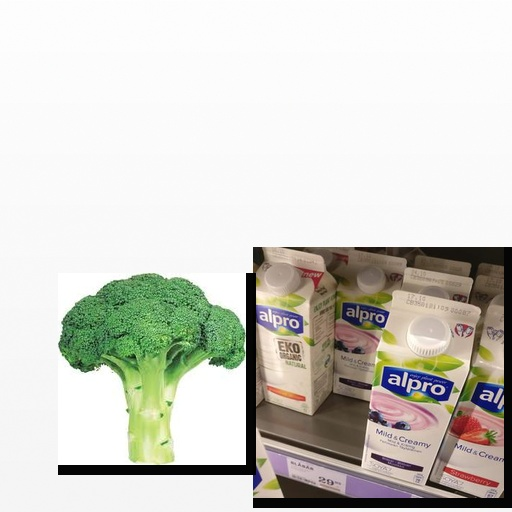
Food items: soyghurt, broccoli